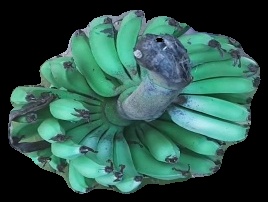
Variety: pachbale
Grade: grade3